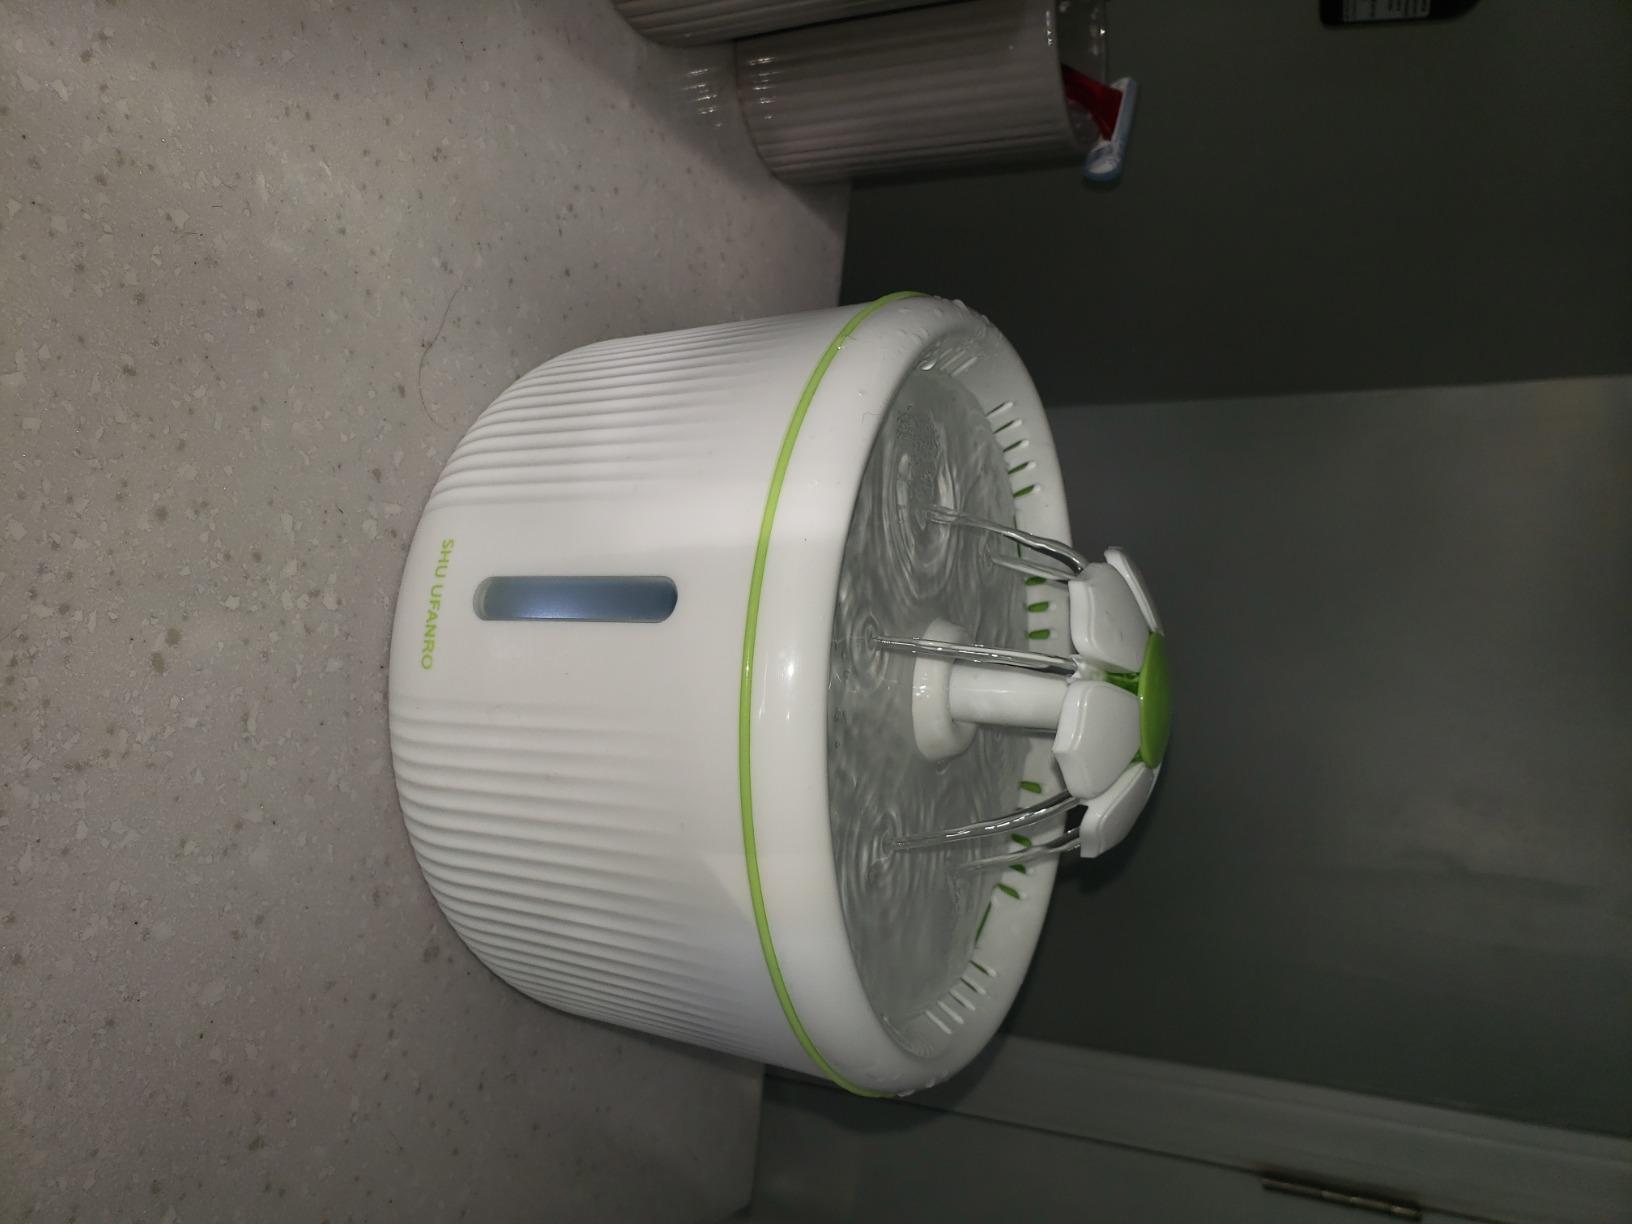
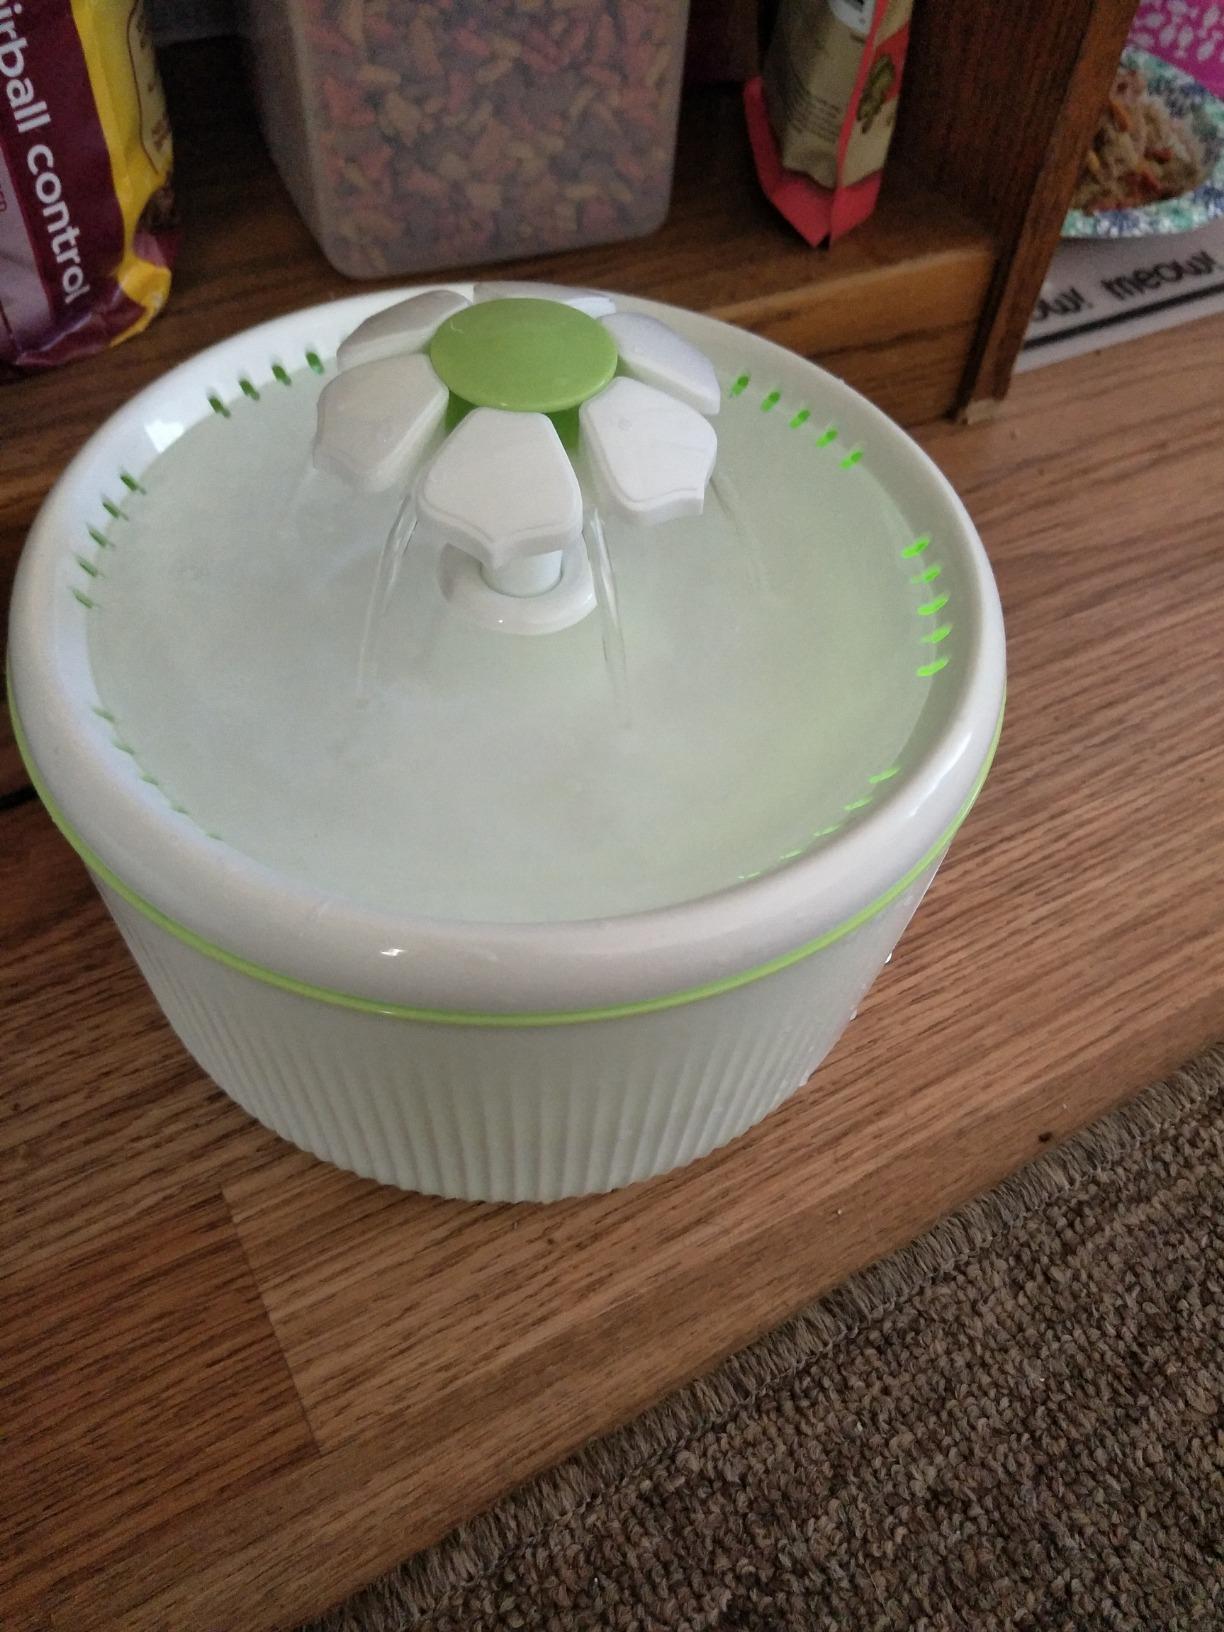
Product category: items_bowl
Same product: yes